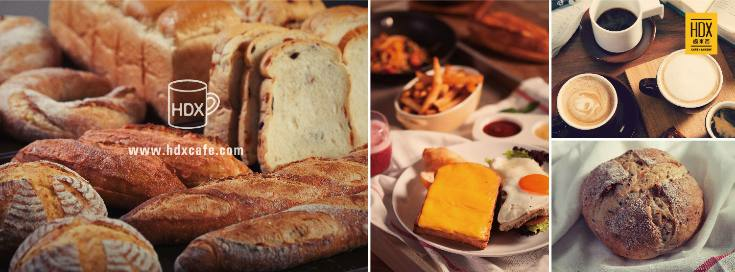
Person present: No